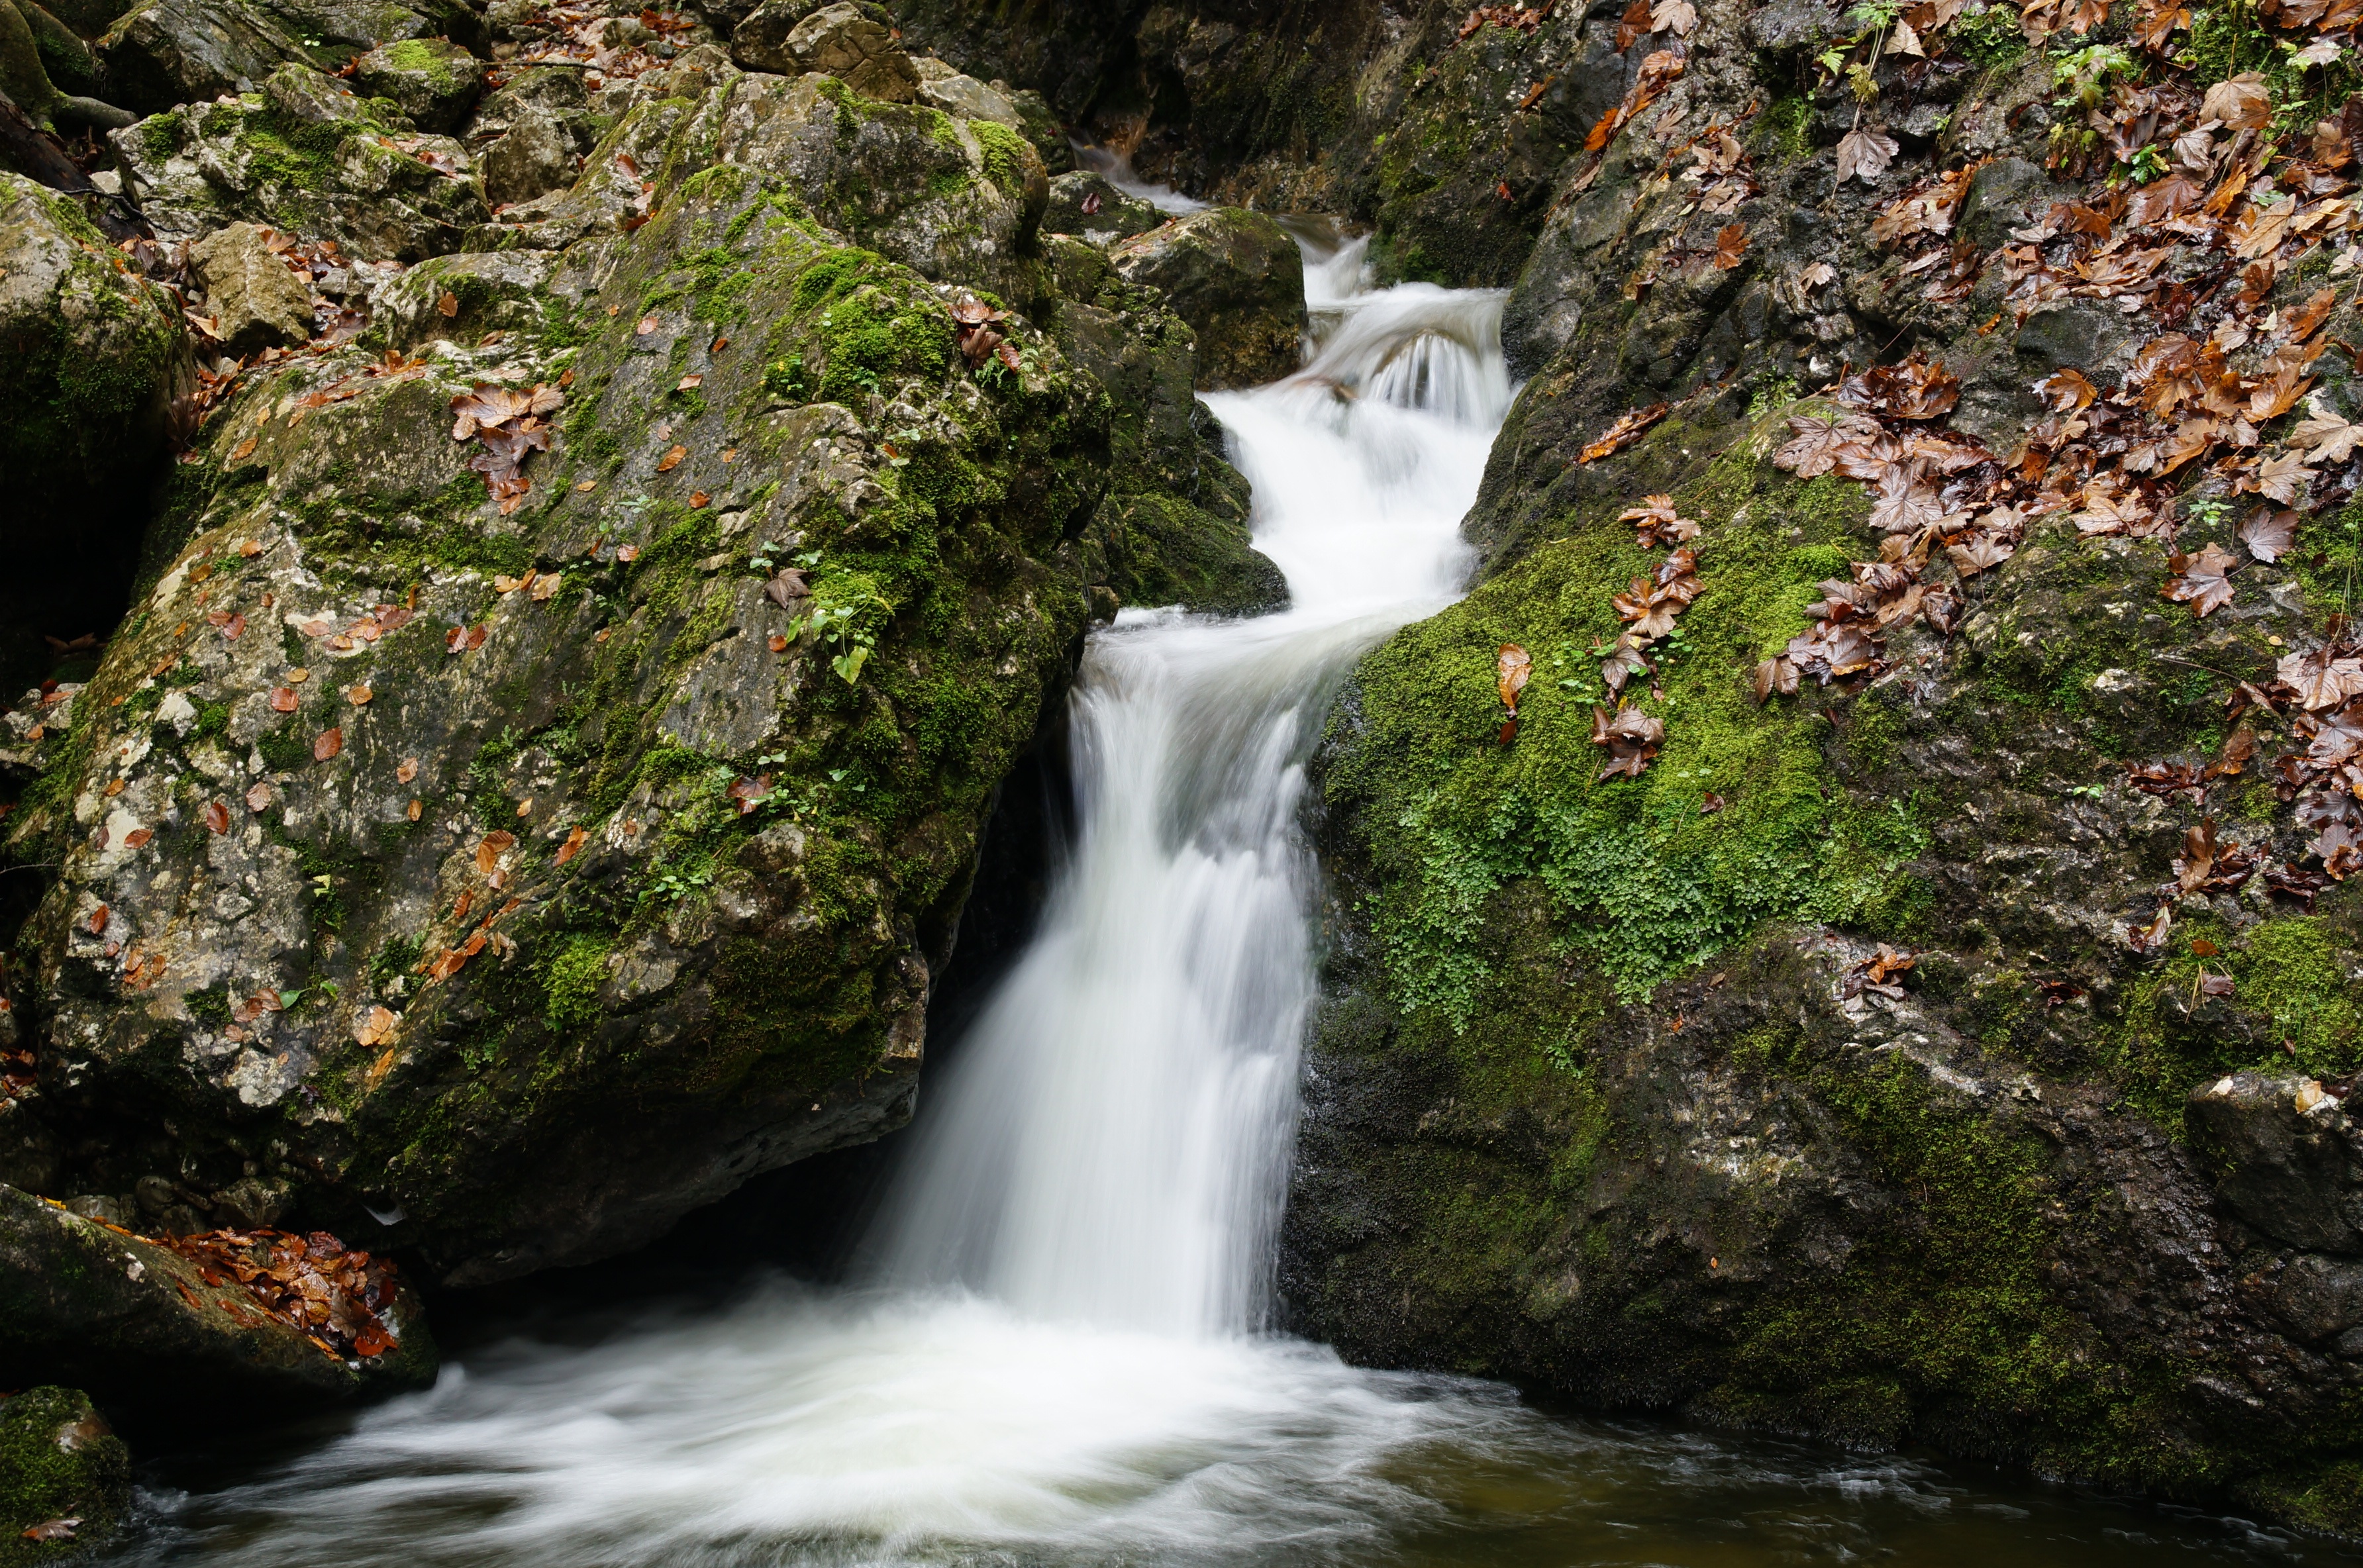
water, nature, forest, rock, waterfall, leaf, river, stream, autumn, rapid, body of water, rainforest, ravine, wasserfall, bach, water feature, watercourse, murmur, water running